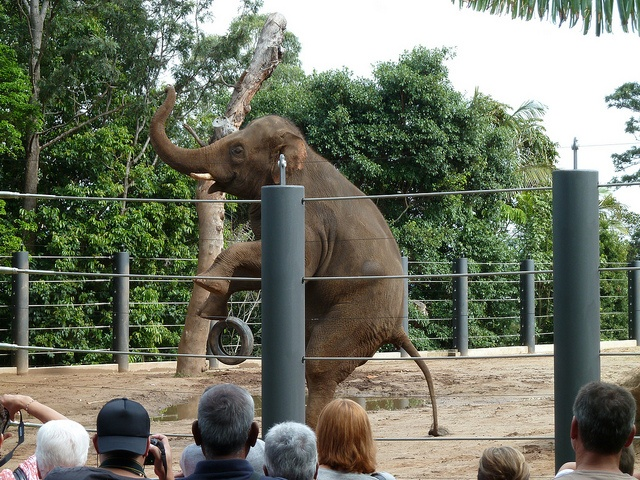
a big elephant stands on its two legs
An elephant stands on two feet in front of a crowd.
An elephant standing on its hind legs while people watch.
An elephant stands on its hind legs in front of spectators.
there is a elephant that seems to be doing a trick